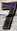
Number: 7